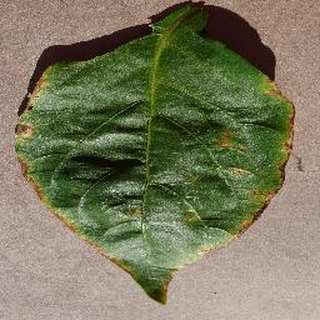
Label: bell_pepper_bacterial_spot